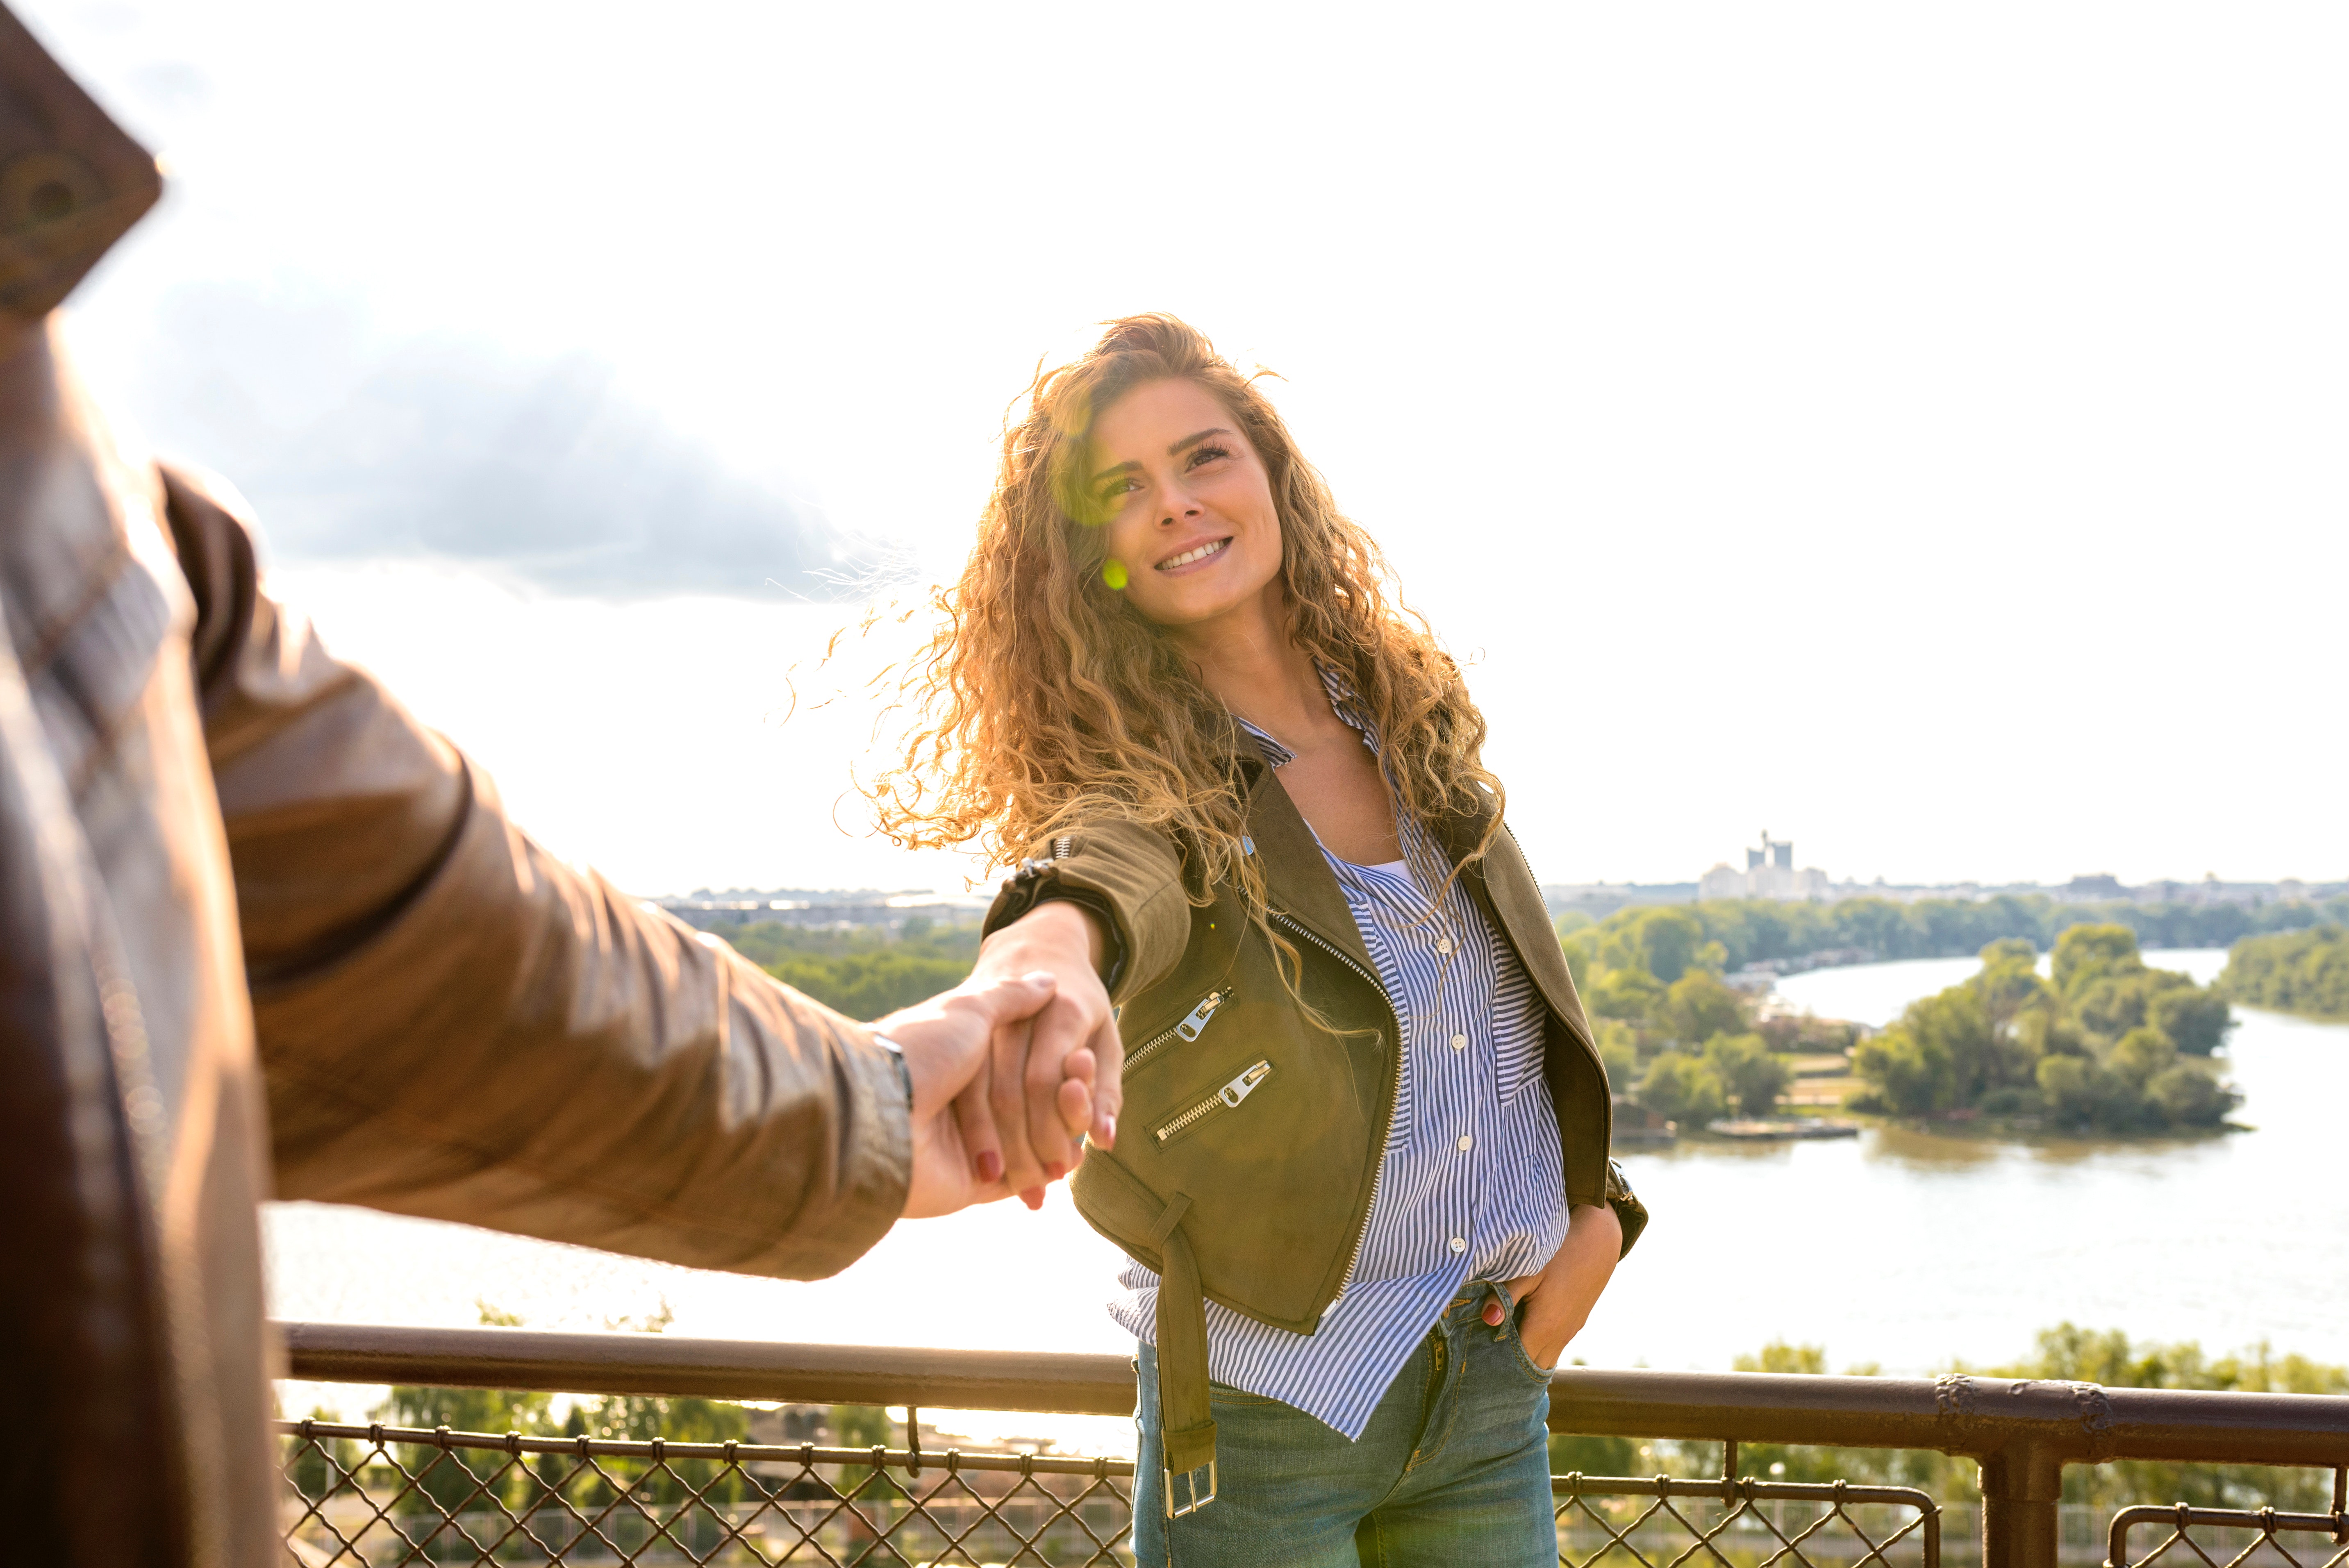
People in nature, hair, photograph, yellow, beauty, blond, smile, photography, long hair, fun, happy, jeans, sunlight, summer, jacket, outerwear, vacation, textile, travel, photo shoot, leisure, brown hair, tourism, denim, gesture, portrait photography, leather, street fashion, top